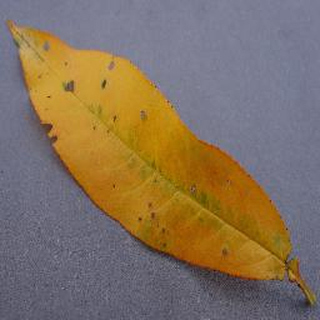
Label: peach_bacterial_spot